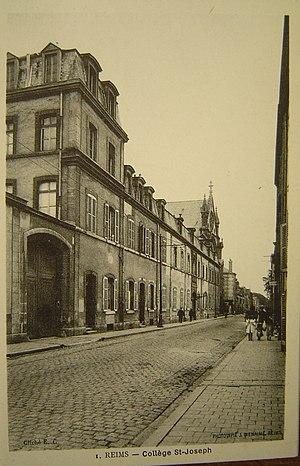
Vue du collège Saint-Joseph, rue de Venise à Reims
Fondé en 1874 par les Pères jésuites, Saint-Joseph de Reims est un établissement scolaire catholique mixte sous contrat d’association avec l’État scolarisant 1 250 élèves de la maternelle au baccalauréat, actuellement situé entre les rues des Capucins, de Venise, de l'Équerre et des Moulins à Reims. Il dispose d’un internat de 340 lits pour les collégiens et les lycéens et propose un projet de formation, fortement inspiré de la pédagogie ignatienne, en trois étapes :